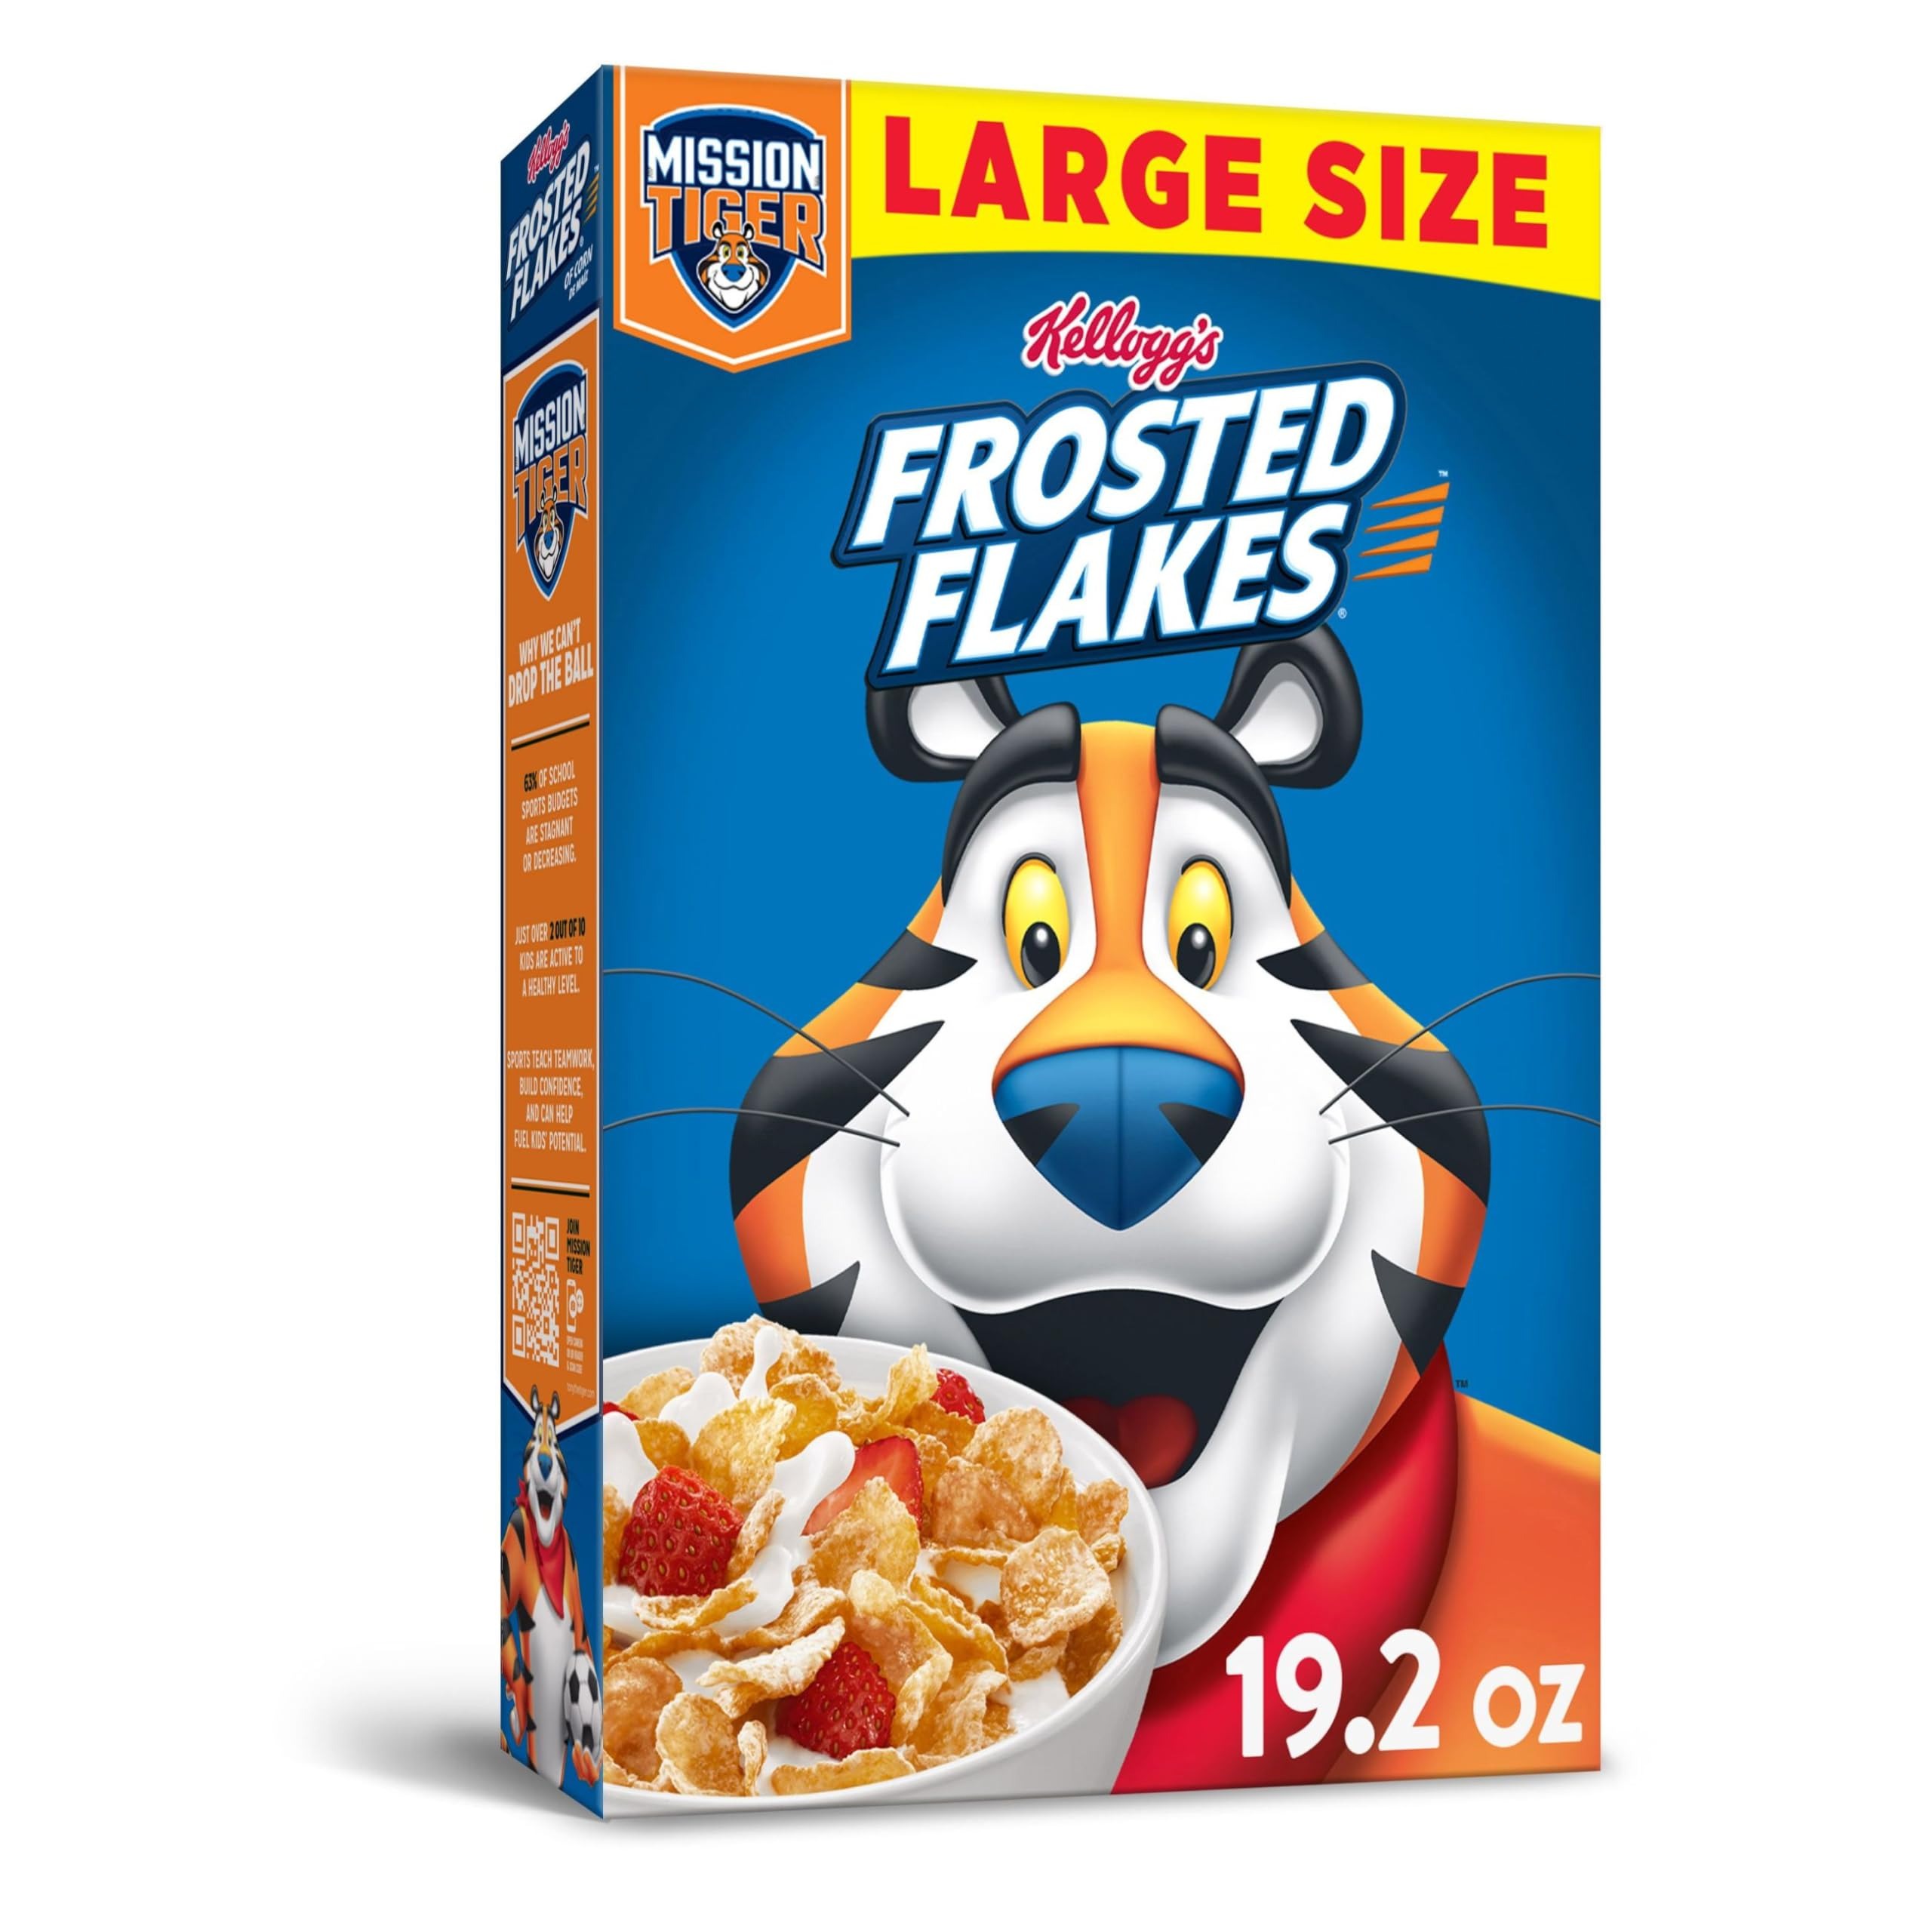
Item Name: Frosted Flakes Breakfast Cereal, 8 Vitamins and Minerals, Kids Snacks, Large Size, Original, 19.2oz Box (1 Box)
Bullet Point 1: Start your morning right and enjoy the irresistible taste of crunchy corn flakes with a sparkle of sweet frosting in every spoonful
Bullet Point 2: Treat your family to GR-R-REAT-tasting, crunchy flakes of corn sprinkled with sweet frosting; Perfect for both kids and adults
Bullet Point 3: Healthy, fat-free cereal; A good source of 8 vitamins and minerals in every serving; Kosher Pareve
Bullet Point 4: Enjoy with your favorite milk or as a tasty snack at work, after school, or late night bite
Bullet Point 5: Includes 1, 19.2-ounce box of Frosted Flakes ready-to-eat cereal; Packaged for freshness and great taste
Value: 19.2
Unit: Ounce

Price: 7.91